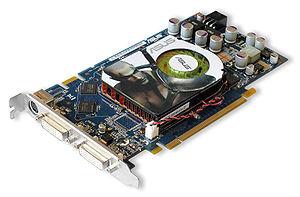
GeForce est une série de cartes graphiques fabriquées par Nvidia depuis 1999. La première GeForce était la GeForce 256. Lancée en automne 1999, elle fut la première carte vidéo grand public à pouvoir prendre en charge l’intégralité des calculs graphiques. De nombreuses séries et évolutions ont été commercialisées, et restent parmi les produits les plus connus en ce domaine.